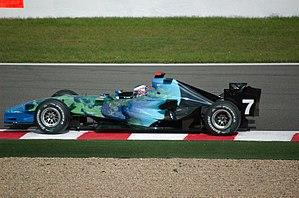
Le Grand Prix de Belgique 2007 disputé sur le circuit de Spa-Francorchamps le 16 septembre est la 782ᵉ épreuve du championnat du monde de Formule 1 courue depuis 1950 et la quatorzième du championnat 2007. Le circuit a été modifié depuis la dernière épreuve de F1 en 2005. Désormais, un gigantesque remblai a remplacé la chicane de l'Arrêt de bus et, depuis Blanchimont, les pilotes filent quasiment en ligne droite vers une nouvelle chicane droite-gauche très serrée. La ligne droite de départ a été allongée et de fait, l'épingle de la source légèrement reculée afin d'induire un freinage encore plus prononcé. Enfin, la ligne d'entrée dans les stands a été également modifiée et rétrécie.
Le Grand Prix de Belgique 2007 disputé sur le circuit de Spa-Francorchamps le 16 septembre est la 782ᵉ épreuve du championnat du monde de Formule 1 courue depuis 1950 et la quatorzième du championnat 2007. Le circuit a été modifié depuis la dernière épreuve de F1 en 2005. Désormais, un gigantesque remblai a remplacé la chicane de l'Arrêt de bus et, depuis Blanchimont, les pilotes filent quasiment en ligne droite vers une nouvelle chicane droite-gauche très serrée. La ligne droite de départ a été allongée et de fait, l'épingle de la source légèrement reculée afin d'induire un freinage encore plus prononcé. Enfin, la ligne d'entrée dans les stands a été également modifiée et rétrécie.